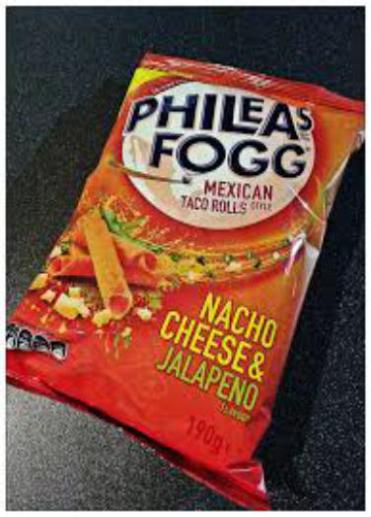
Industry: Food